Noddy (TV series)

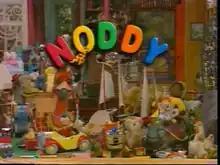

Noddy (also known as The Noddy Shop and Noddy in Toyland) is a Canadian live-action/animated children's television series based on Enid Blyton's children's book series of the same name featuring the animated episodes from "Noddy's Toyland Adventures". Created by Rick Sigglekow of "Shining Time Station" fame, the show was broadcast from 7 September 1998 to 11 December 1999 and broadcast on TVOntario and CBC Television in Canada and PBS in the United States.